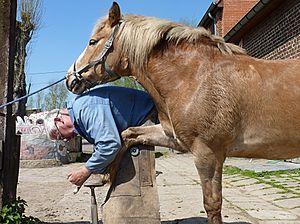
Maréchal-ferrant au travail, photo prise à Mouscron, Belgique.
Le ferrage est l'action de poser un fer sous les pieds d'un animal. Introduit en Europe au Moyen Âge, le ferrage se perpétue pour les équidés et notamment les chevaux, mais il a également été abondamment pratiqué sur des bovins. Son but est de limiter l'usure et les atteintes sur la corne des sabots des animaux et à protéger la surface plantaire. Si le ferrage est toujours vu comme un acte de protection, un nombre croissant de propriétaires d'équidés remet son utilité en cause et lui préfère les « pieds nus ».